Vehicle armour

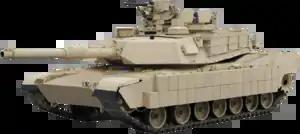
The U.S. Army's M1 Abrams MBT with TUSK (Tank Urban Survival Kit) upgrade uses composite, reactive and slat armour

Military vehicles are commonly armoured (or armored; see spelling differences) to withstand the impact of shrapnel, bullets, shells, rockets, and missiles, protecting the personnel inside from enemy fire. Such vehicles include armoured fighting vehicles like tanks, aircraft, and ships.